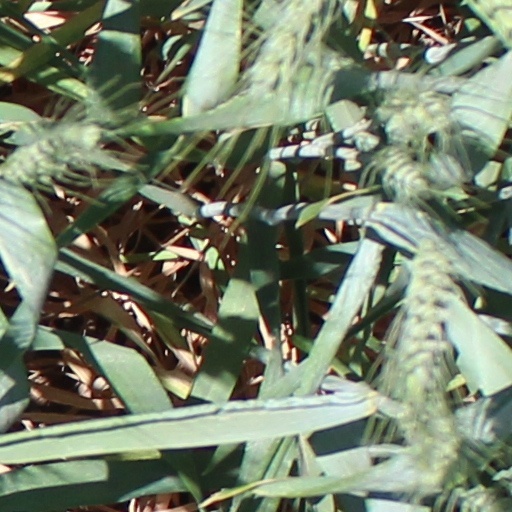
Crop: wheat